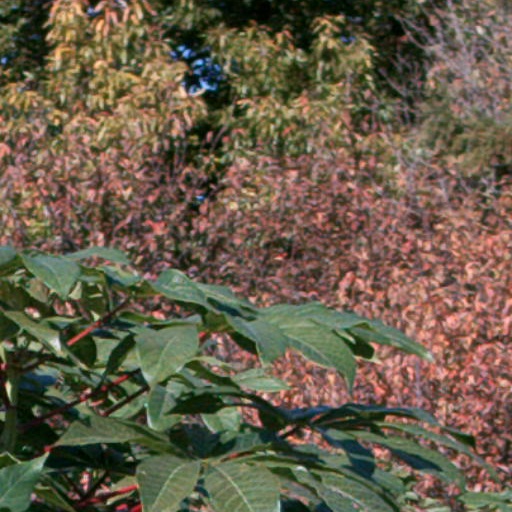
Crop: cassava